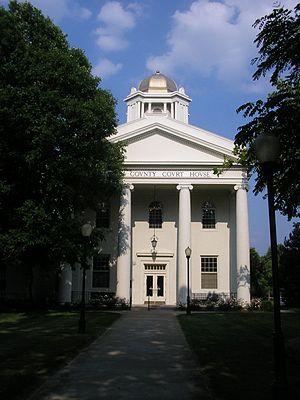
La ville de Indepedence est le siège du comté de Kenton, dans l’État du Kentucky, aux États-Unis. Elle comptait 24 757 habitants lors du recensement de 2010.